Johannes Linnankoski

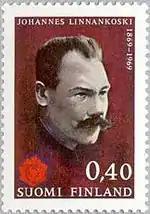
Linnankoski depicted on a post stamp

Linnankoski was born in Vakkola, Askola and was active in the cultural life of Eastern Uusimaa. He was one of the founders of the bank in Porvoo and also founded Finnish-language schools and daily newspapers such as "Uusimaa", the first Finnish-language newspaper situated outside of the major towns of Uusimaa.